Ethnic groups in Moscow

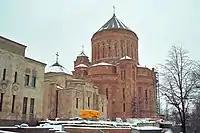
The Armenian Cathedral of Moscow, completed in 2011

The Armenian community of Moscow is one of the largest Armenian communities outside Armenia and one of the largest ethnic minorities of Moscow. In fact, some estimates even say that Moscow's Armenian population is equal to the population of Armenian capital Yerevan.